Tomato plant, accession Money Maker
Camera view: bottom (45 deg); turntable rotation: 180 degrees
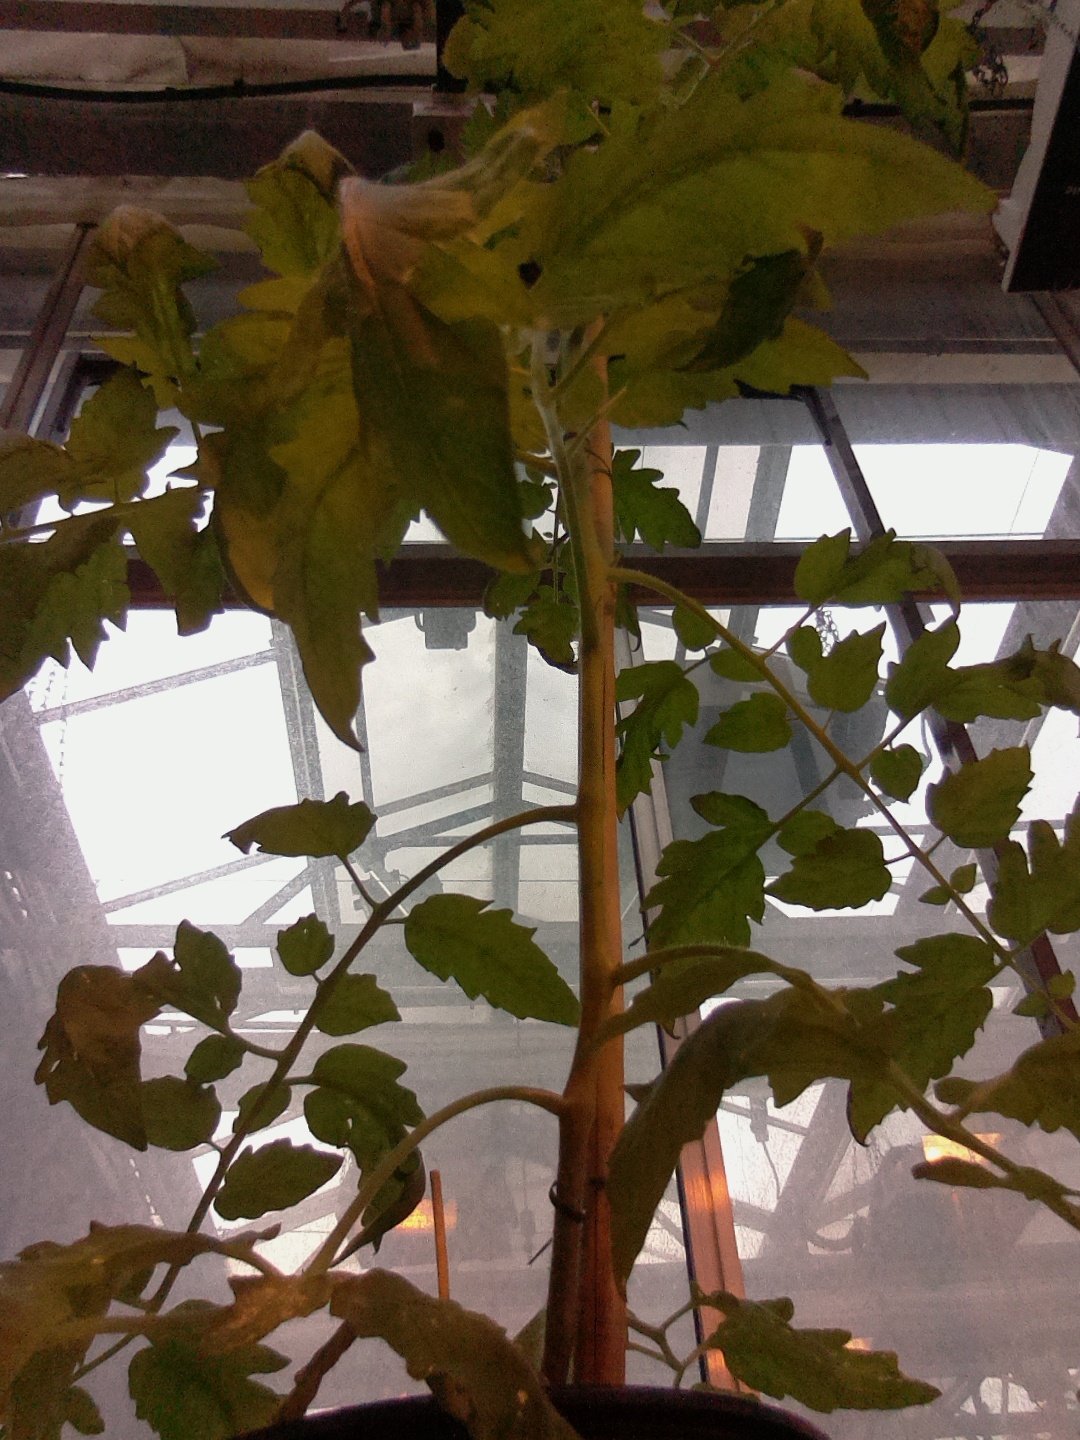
BBCH growth stage 61: 10%-20% of flowers open